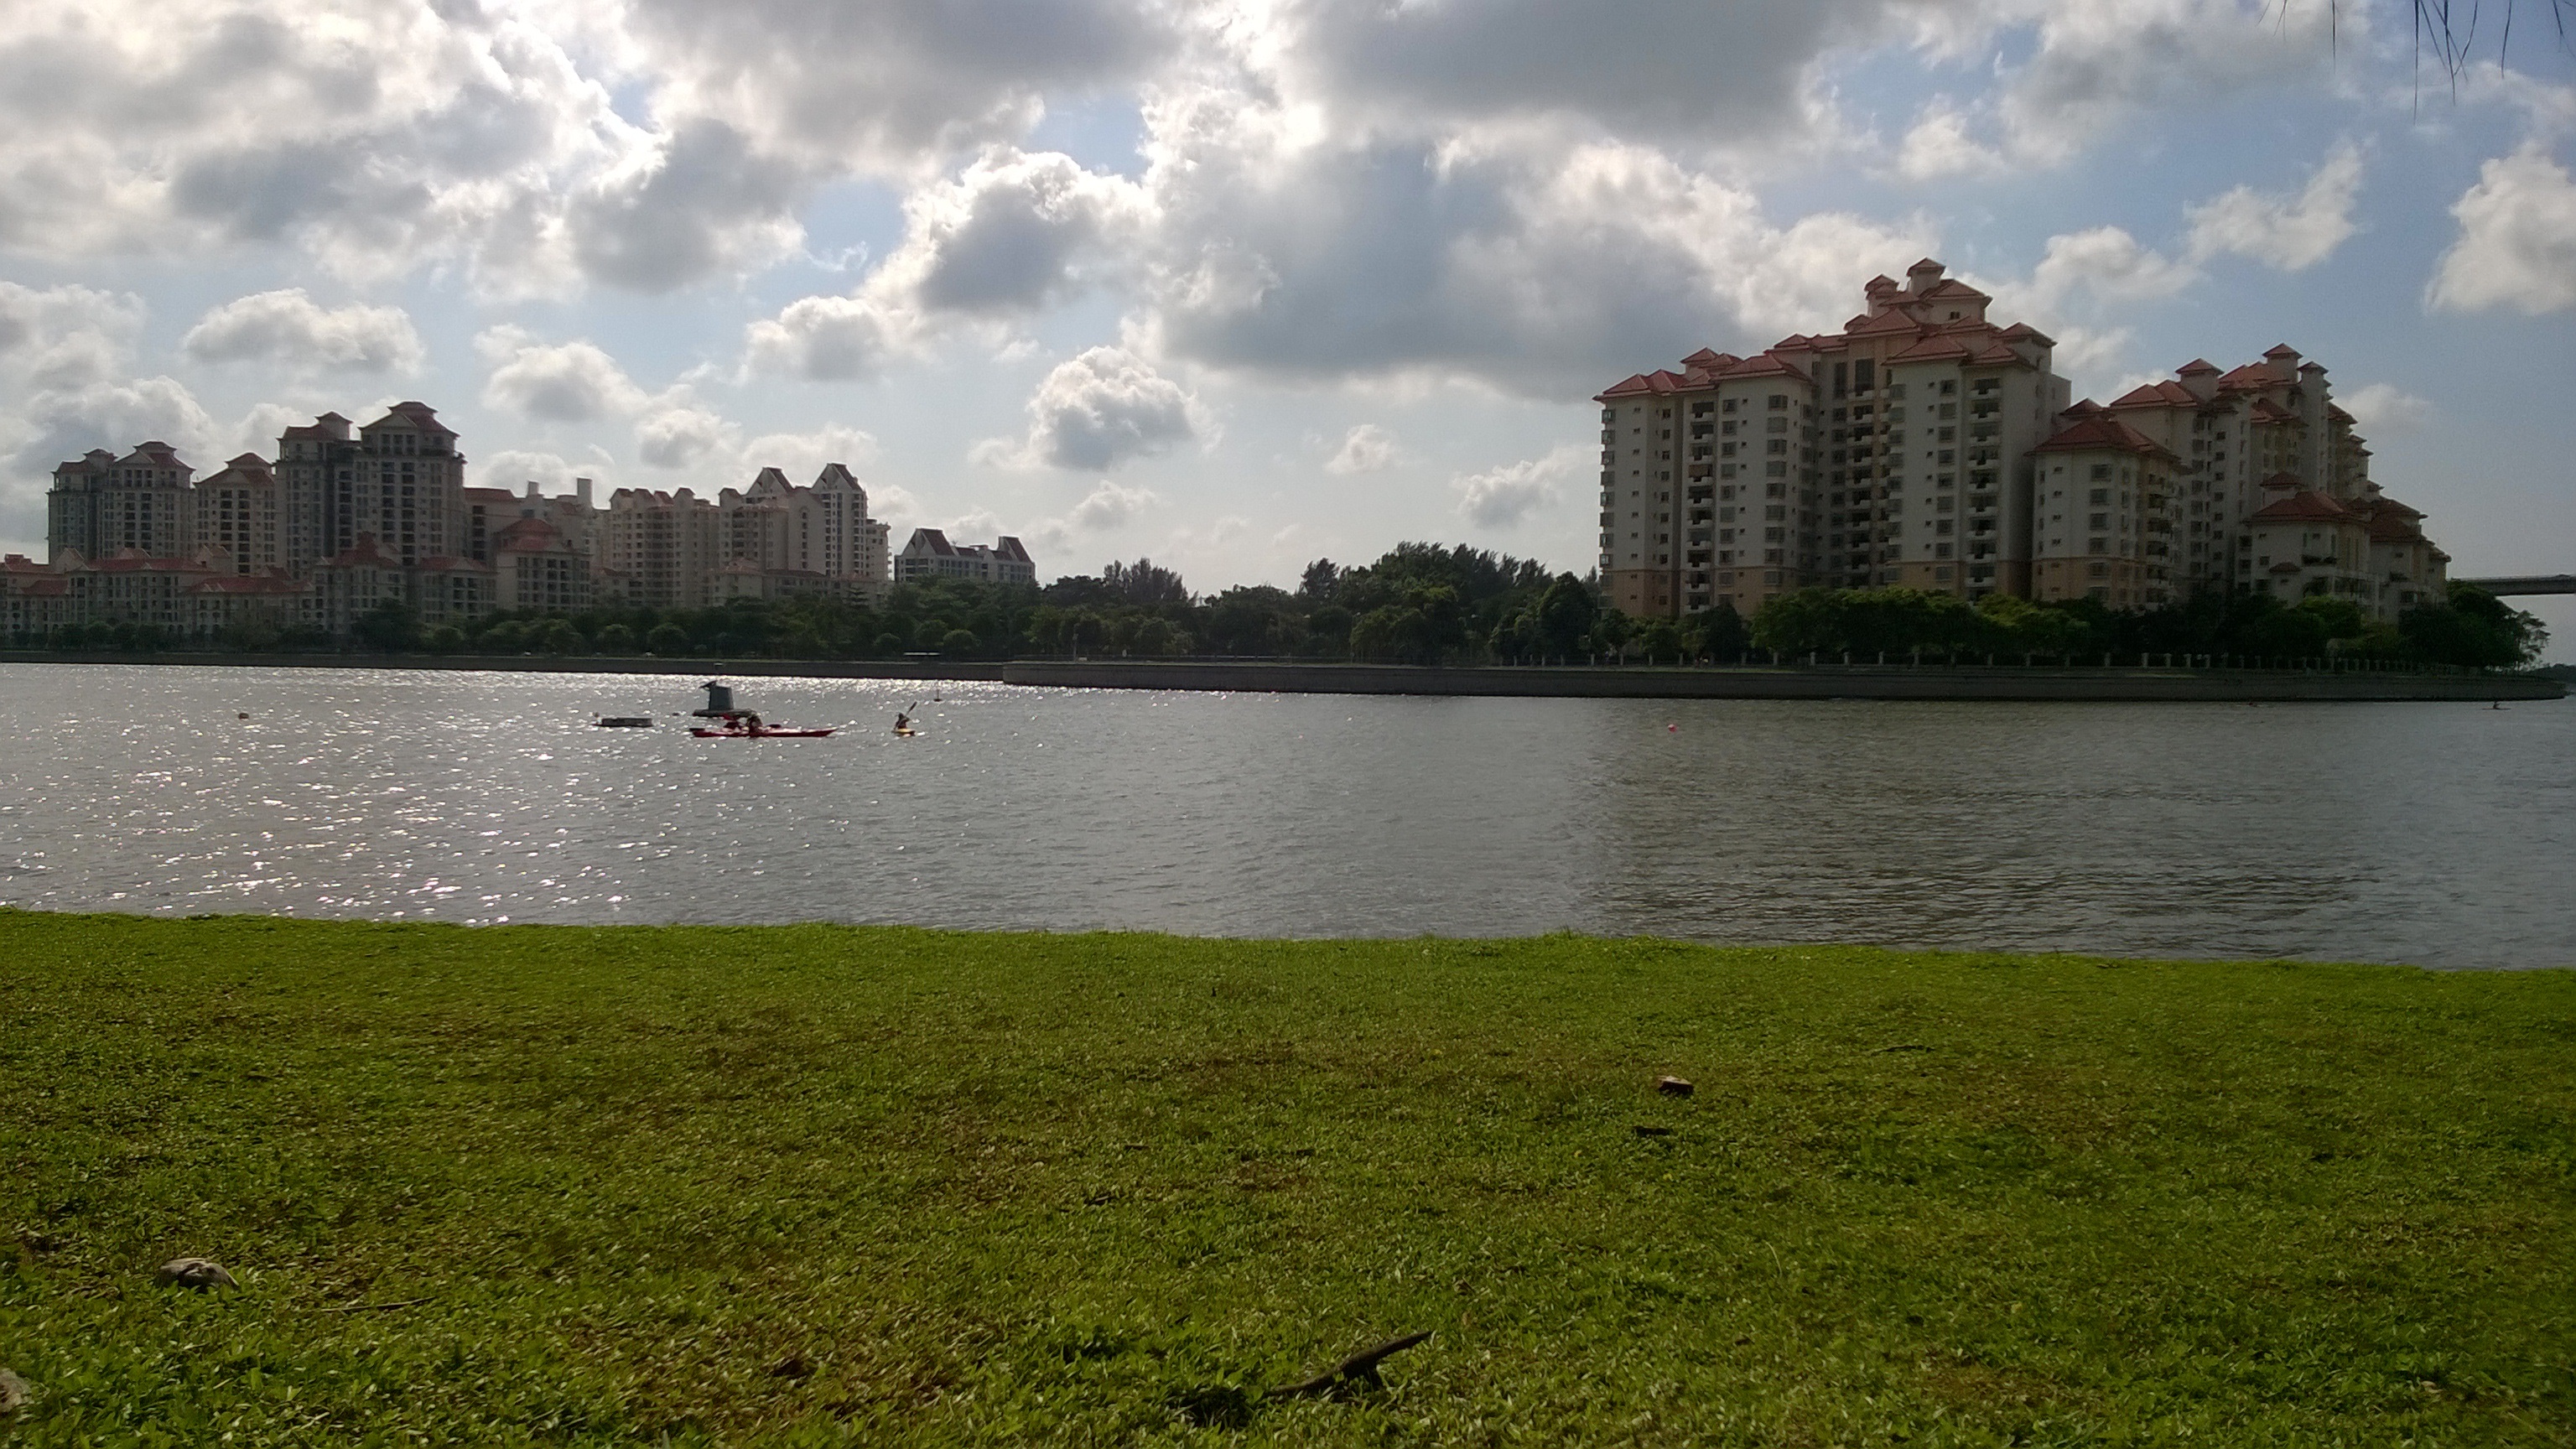
sea, coast, tree, water, skyline, shore, lake, river, reflection, bay, reservoir, body of water, loch